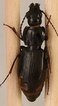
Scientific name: Pterostichus pensylvanicus
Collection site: Bartlett Experimental Forest NEON (BART), plot BART_081